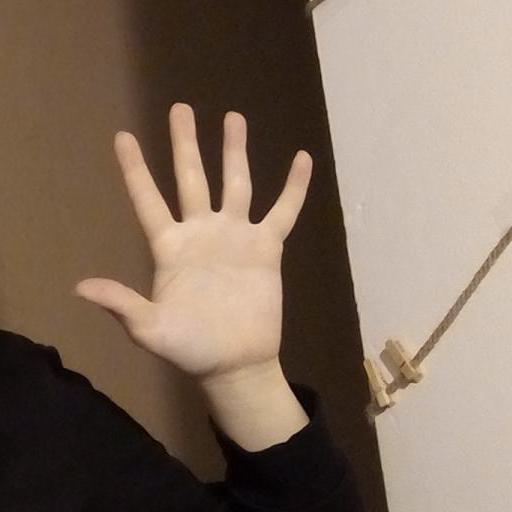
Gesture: palm